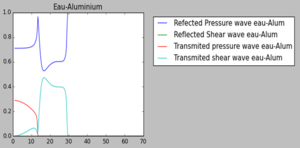
Coefficient de transmission et de réflexion en énergie pour une interface Eau-Aluminium
La transmission des ondes ultrasonores se propageant dans tous les milieux peut être analysée. Généralement, dans la mécanique des ondes, l'interférence entre le grand nombre de modes longitudinaux et transversaux réfléchis par une limite structurelle mince peut générer des modes d'ondes guidées élastiques se propageant selon une géométrie particulière.